HMS Venomous

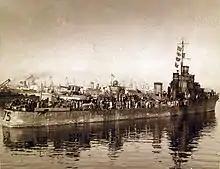
"Venomous", with survivors of "Hecla" at Casablanca, Morocco, 17 November 1942

"Venomous" detached from the Home Fleet in October 1942 to escort military convoys to Gibraltar on their way to the Allied amphibious landings in French North Africa in Operation Torch, scheduled for early November 1942. On 12 November 1942 she and the destroyer were escorting the repair ship and the destroyer depot ship when she detected the German submarine "U-515" with her Type 271 surface warning radar in the North Atlantic 180 nautical miles (333 km) west of Gibraltar. While she was hunting for "U-515", the submarine fired four torpedoes at 00:15 hours at "Hecla", which sighted and avoided two of them but was hit by the other two. While "Venomous" and "Marne" continued to hunt for "U-515", the submarine torpedoed "Hecla" three more times, at 01:28, 01:49, and 02:06 hours, after which "Hecla" quickly sank at with the loss of 279 lives. "Venomous" and "Marne" began to rescue "Hecla"s survivors, but "Marne" had pulled only 64 out of the water when "U-515" torpedoed her at 02:11 hours, blowing her stern off. "Venomous" aborted her rescue operation to counterattack, then, with 493 "Hecla" survivors aboard, took "Marne" in tow. She then made another radar contact on "U-515" and dropped her tow to attack the submarine, which she finally drove off with a series of depth charge attacks. Relieved of escorting "Marne" by the corvette , "Venomous" proceeded to Casablanca in French Morocco with 568 "Hecla" survivors aboard.